Willis D. Crittenberger

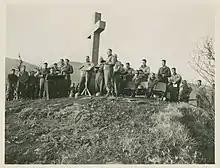
Chaplain Paul J. Maddox conducting Easter sunrise services for men of IV Corps, Castelluccia, Italy, April 1, 1945. In front is the commander of IV Corps, Major General Willis D. Crittenberger.

Having the 1st Brazilian Infantry and the 6th South African Armoured Divisions in its ranks, in addition to the United States 1st Armored, the 92nd Infantry and the 10th Mountain Divisions, Crittenberger's IV Corps were in combat for over 390 days, 326 of them engaged in continuous combat. Crittenberger commanded IV Corps, still part of the Fifth Army, now commanded by Lieutenant General Lucian Truscott (like Crittenberger, a cavalryman whom Crittenberger had taught while he was an instructor at the U.S. Army Cavalry School), after Lieutenant General Clark was promoted to the command of 15th Army Group, as the western arm of the Allied thrust through northern Italy (codenamed Operation Grapeshot) to the Po River, capturing large numbers of German troops, and which ultimately ended with the surrender of the remaining German forces in Italy on May 2, 1945. The end of World War II in Europe came soon after, as did a promotion for Crittenberger to the temporary rank of lieutenant general on June 3, This was followed by the surrender of Japan on September 2, 1945, almost exactly six years since the war had begun.